Orthacanthus

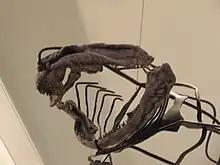
Skull, American Museum of Natural History

The teeth of "Orthacanthus texensis" and "Orthacanthus platypternus" from bonebeds from the Lower Permian of Texas, and the teeth of "Orthacanthus compressus" from the Upper Pennsylvanian of Nebraska and Dunkard Basin of the central Appalachians were used to determine the origin of "O. texensis" and "O. platypternus". It has been proposed that both "O. texensis" and "O. platypternus" could be derived from "O. compressus", where juvenile features of "O. compressus" are retained in the adult teeth of "O. platypternus" via paedomorphosis, and the juvenile features of "O. compressus" teeth are observed in the adult teeth of "O. texensis."